Palaeoloxodon namadicus

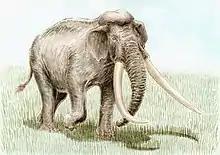
Life restoration

In 2023, a publication by Gregory S. Paul and Larramendi estimated that another specimen identified as cf. "P. namadicus," also only known from a partial femur, would have weighed . Other authors have noted that weight estimates for proboscideans based on single bones can lead to estimates that are "highly improbable" compared to accurate estimates from complete skeletons. In 2024, Biswas, Chang and Tsai estimated a maximum shoulder height of an body masses between for 5 specimens of "P. namadicus" from the Indian subcontinent.